Answer in natural language. Which object is closer to black shelving unit with two shelves (highlighted by a red box), wooden dining table (highlighted by a blue box) or black basic chair (highlighted by a green box)? Choose between the following options: wooden dining table (highlighted by a blue box) or black basic chair (highlighted by a green box)
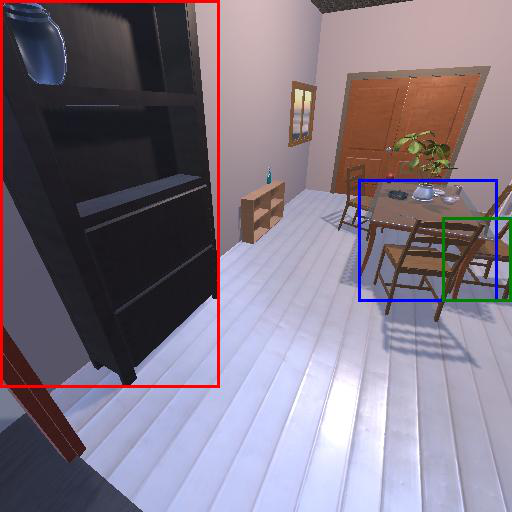
<answer>wooden dining table (highlighted by a blue box)</answer>